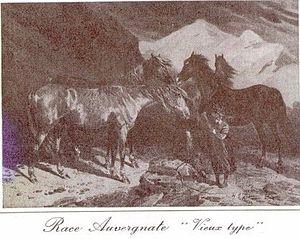
Gravure de chevaux auvergnats extraites d'un rapport à Monsieur le préfet du Puy de Dôme sur le service de la monte en 1873.
Le cheval d'Auvergne est une race de petit cheval de terroir originaire d'Auvergne. Il porte une robe bai ou bai brun. Ce petit cheval ancien connaît de nombreux croisements au fil de son histoire. Les différentes descriptions qui en sont faites évoquent plusieurs types d'animaux rassemblés sous le nom de « cheval d'Auvergne ». Le cheval de selle, devenu le « demi-sang d'Auvergne », est surtout destiné à la remonte des cavaleries de l'armée au début du XIXᵉ siècle et a désormais disparu. Le cheval de travail auvergnat, à l'origine utilisé pour les déplacements des paysans avant l'amélioration des routes, a été croisé pour être employé à divers travaux des champs par les habitants de la région auvergnate, et a continué d'exister en formant la souche du cheval d'Auvergne actuel.